Antonio Archuleta

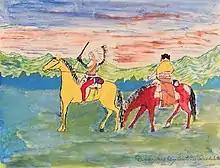
"Indians on Horseback," watercolor on paper, before 1933

Antonio Archuleta was a Pueblo-American painter from the Taos Pueblo who was known to be painting before the 1930s. Some of his works are in the permanent collection of institutions including the Museum of New Mexico and the School for Advanced Research. Some of his watercolors depict men riding and hunting on horseback.